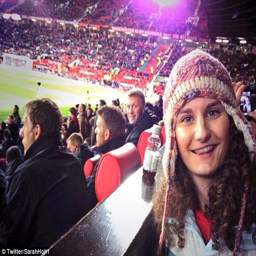
all smiles : soccer player looked in a good mood ahead of the match